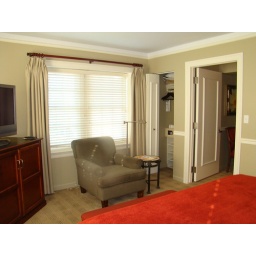
Bedroom &amp;amp; sitting area with a flat screen in a corner suite with windows on both sides